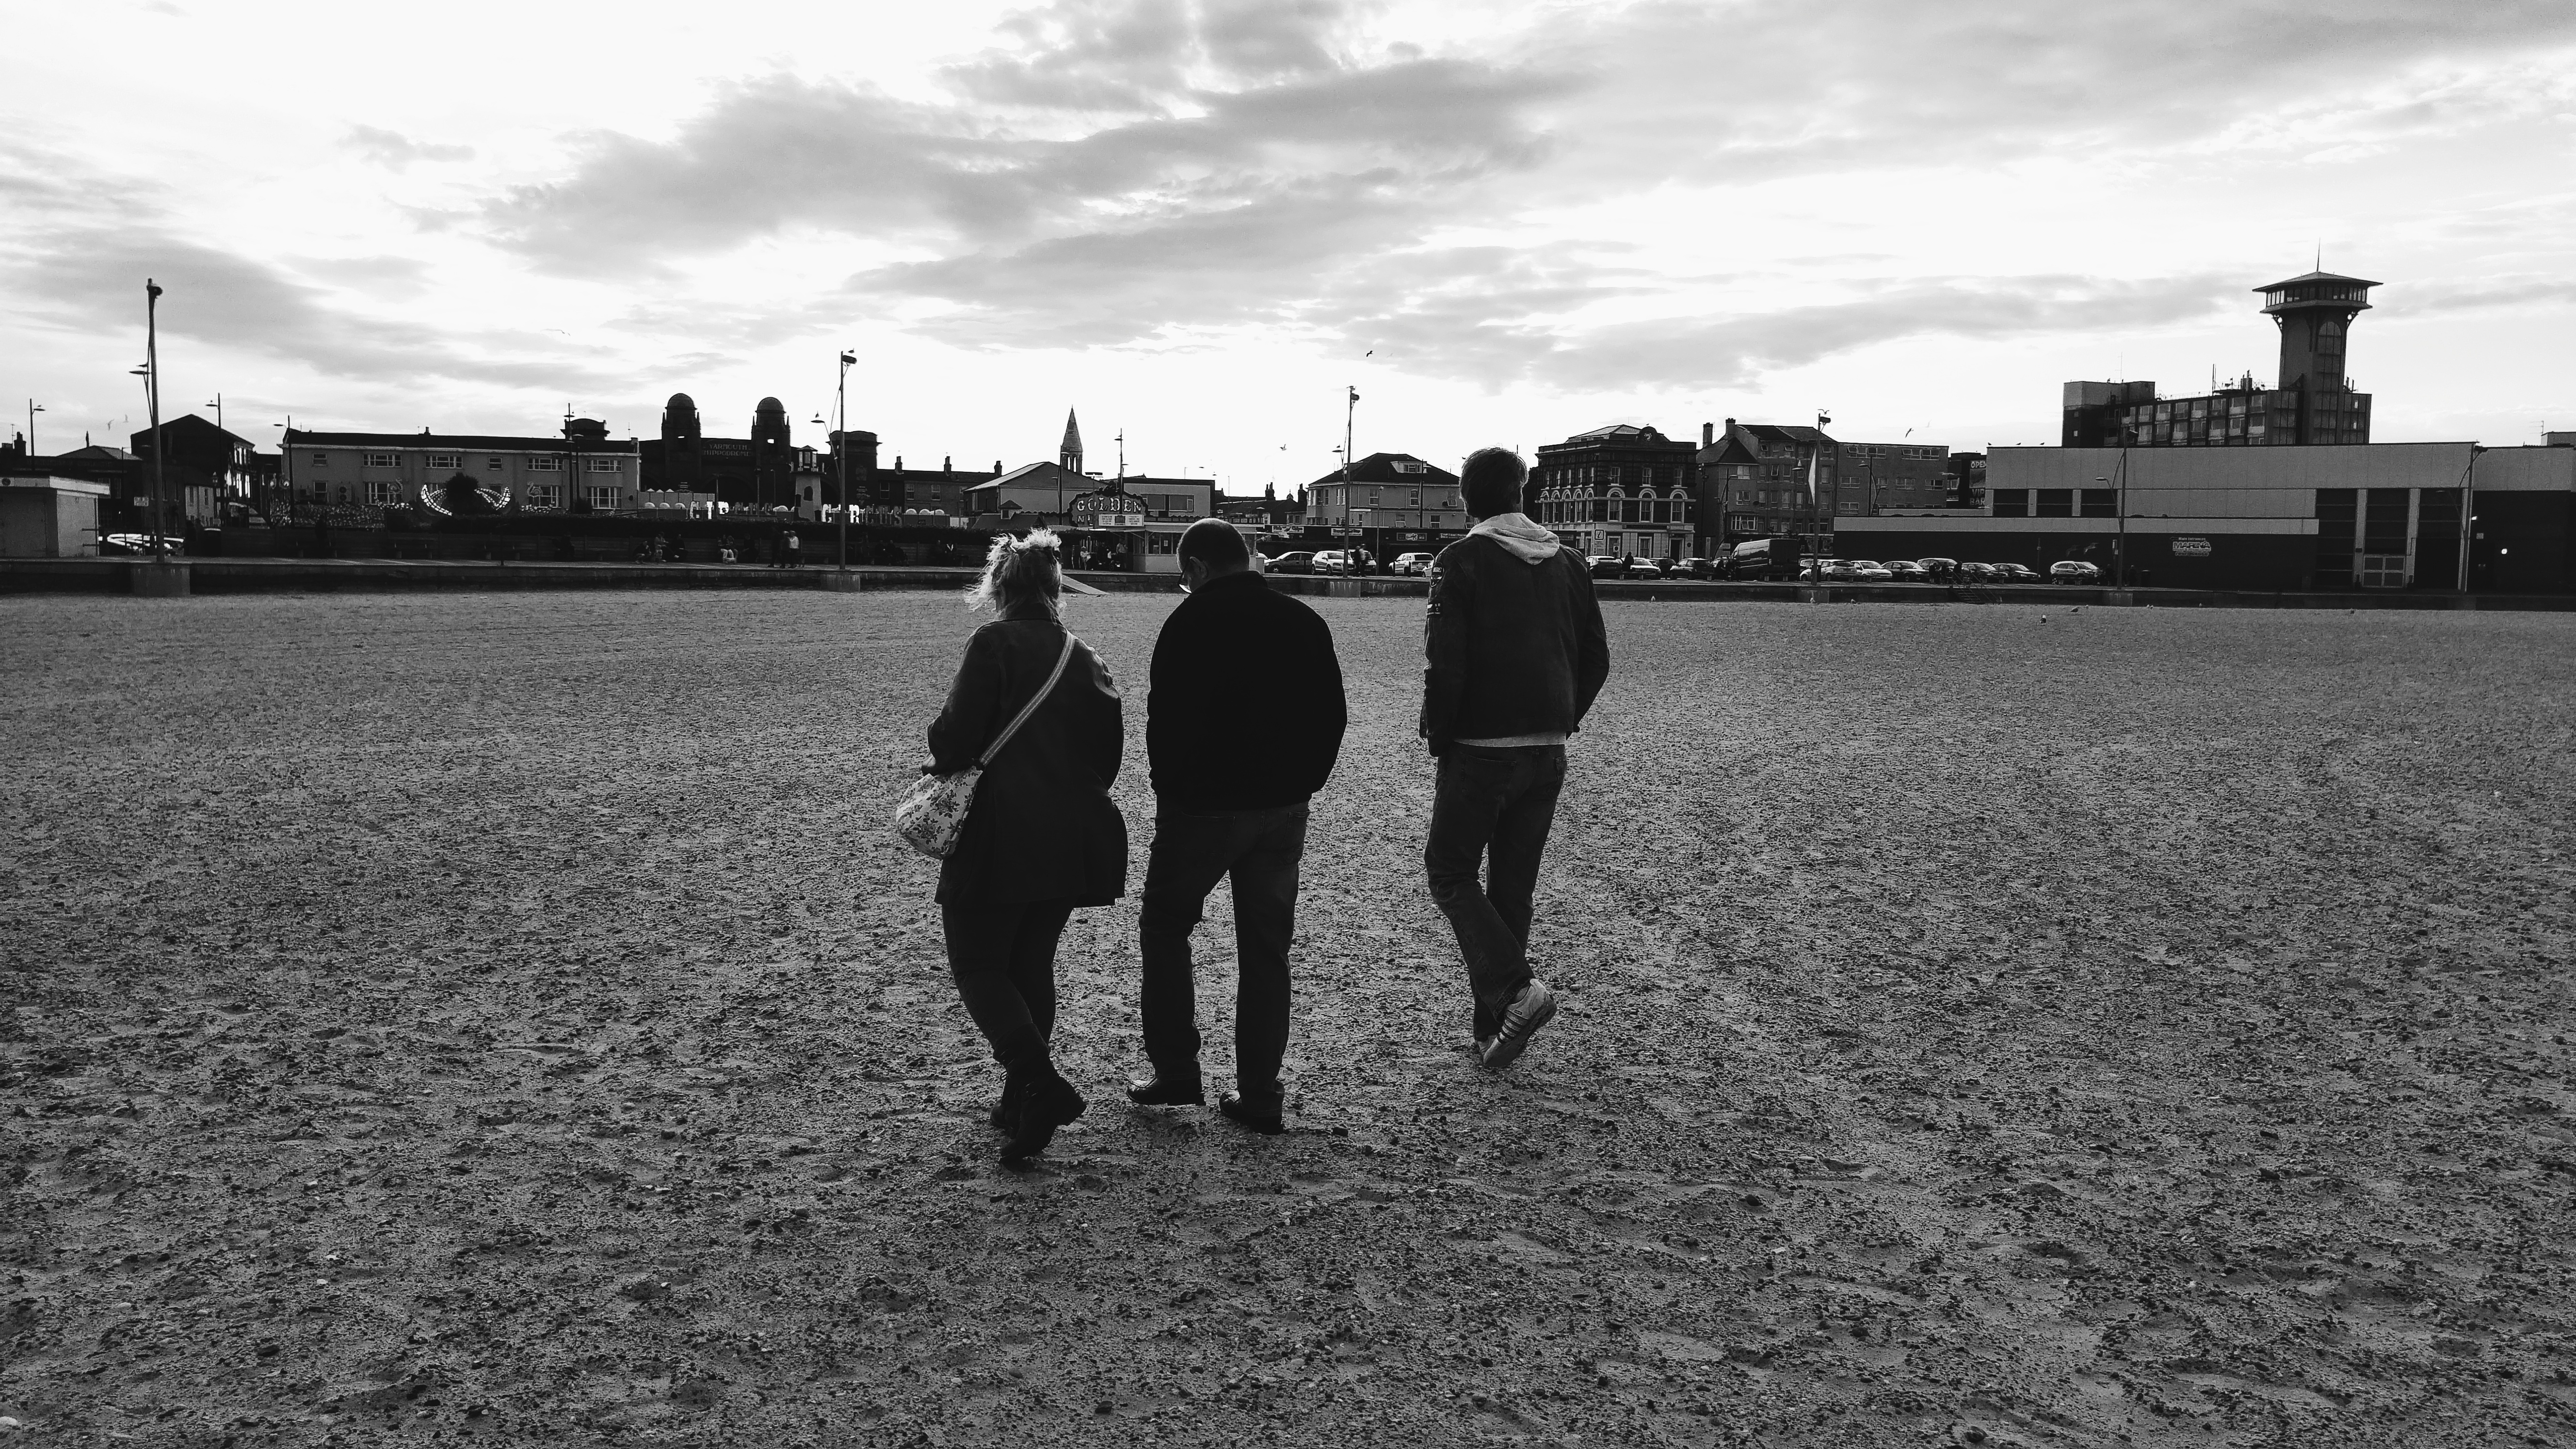
black and white, people, white, photography, black, monochrome, photograph, image, monochrome photography